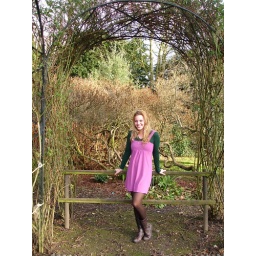
We all took pictures in the rose garden at the castle